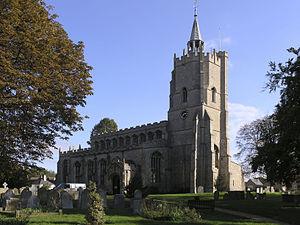
Burwell est une ville d'Angleterre dans le Cambridgeshire.